Siege of Grave (1602)

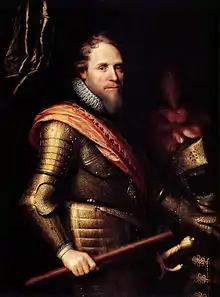
Maurice of Orange

After a total of sixty days and with the siege over, the Spanish army were allowed to leave with arms and colours and the Dutch and English entered Grave triumphantly the following day.